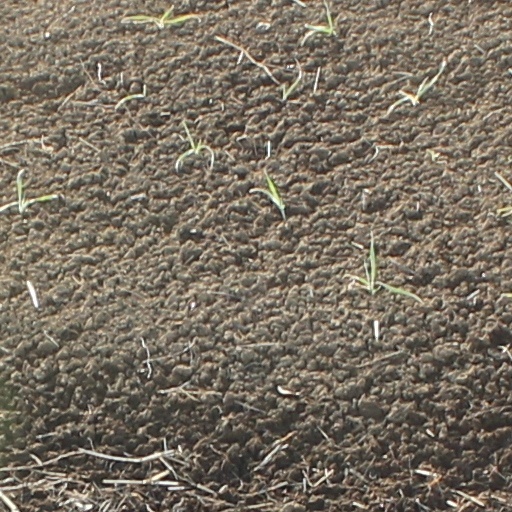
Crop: wheat